Arkansas Woodchopper

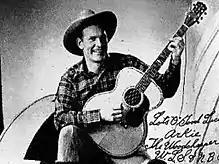
Arkansas Woodchopper c. 1944

Arkansas Woodchopper, or Arkie (b. Luther Ossenbrink, March 2, 1906 - June 23, 1981) was an American country musician.